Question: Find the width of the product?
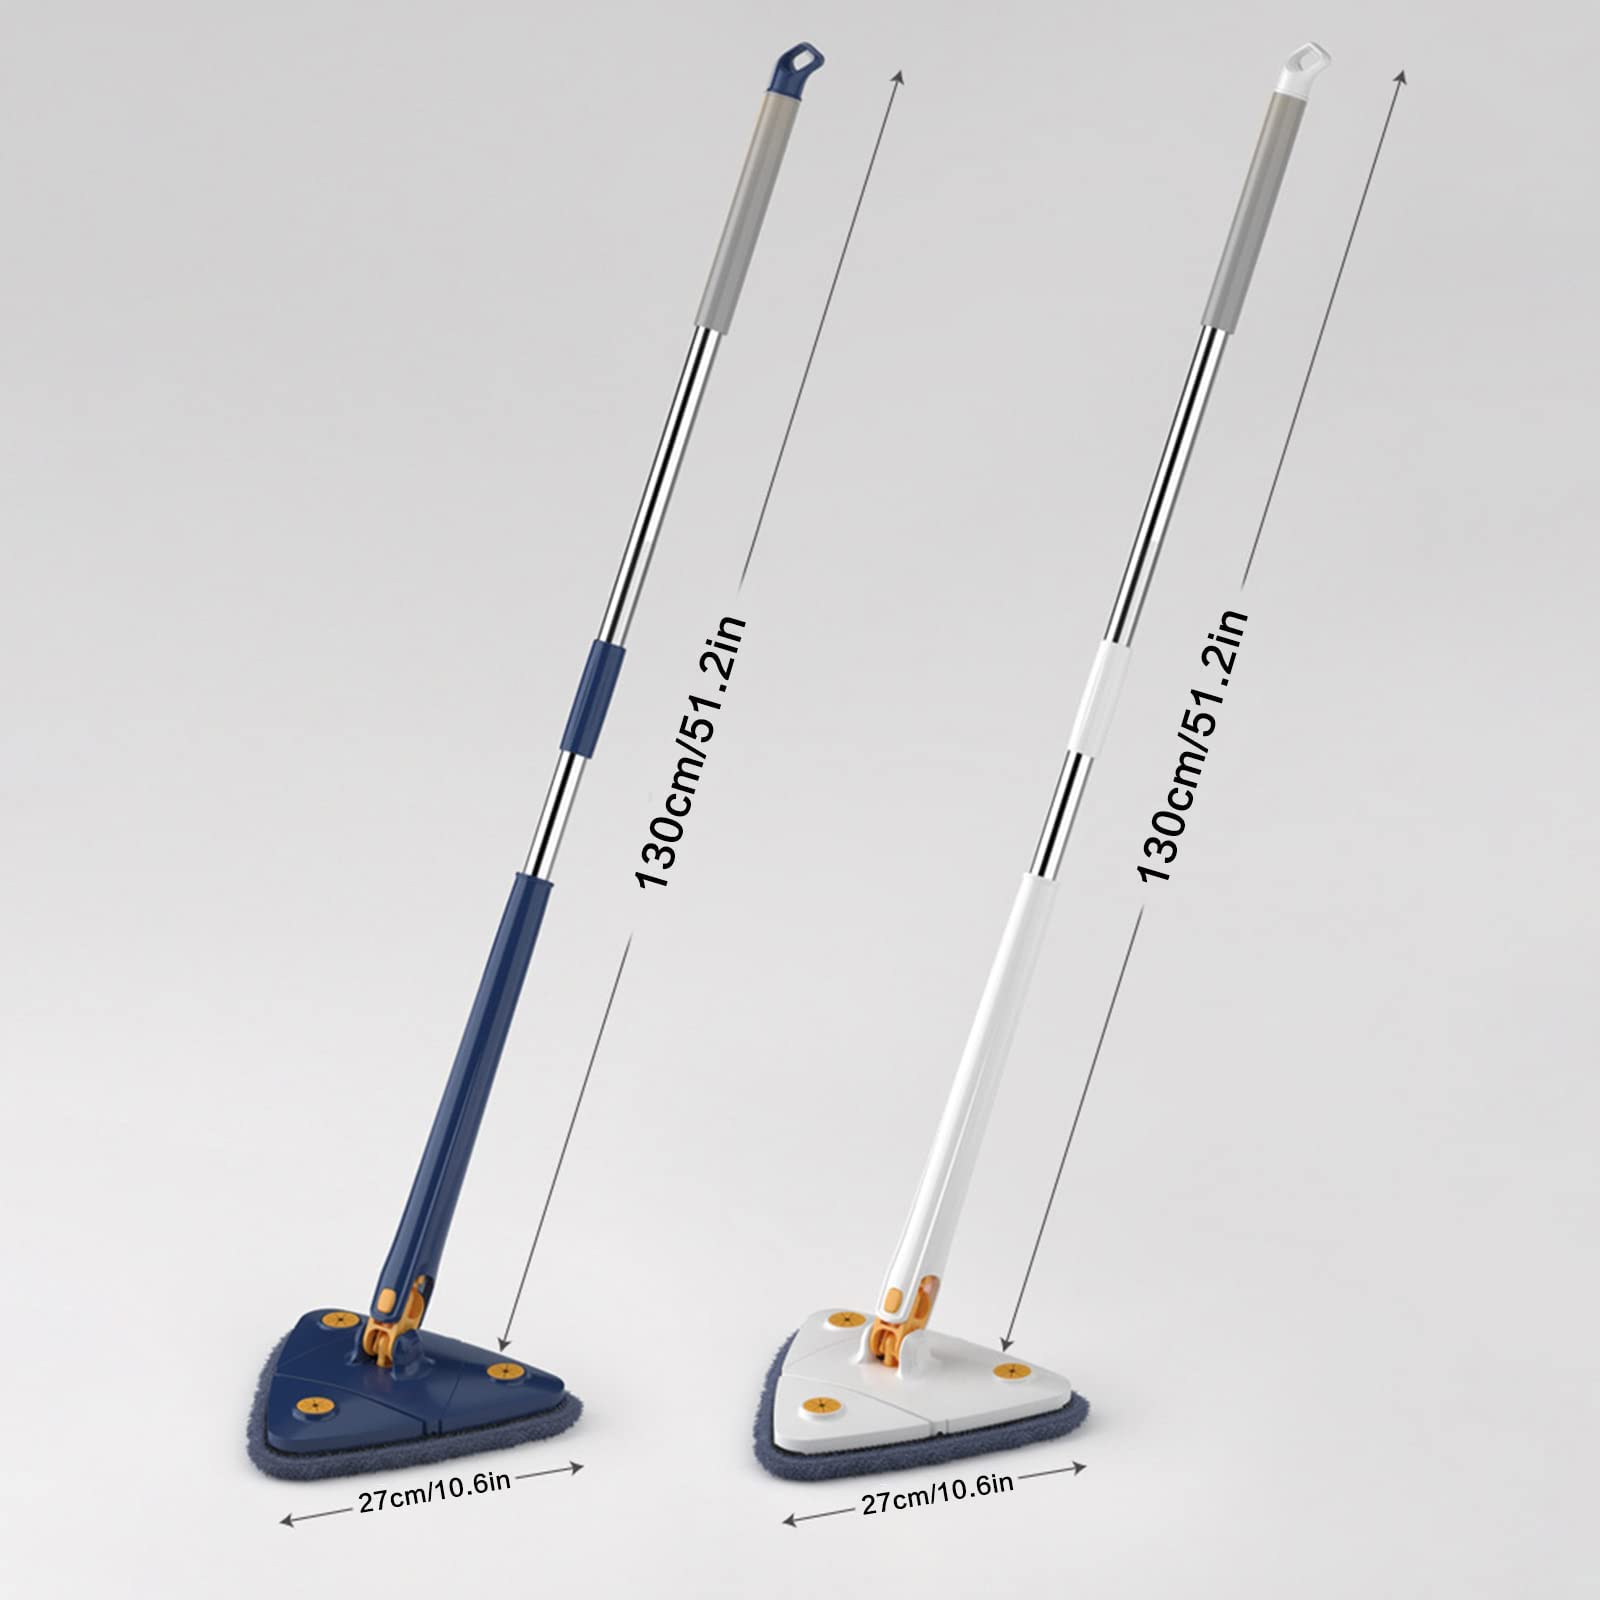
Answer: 27.0 centimetre